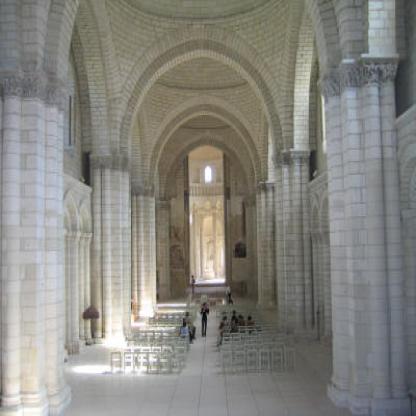
Scene: Indoor